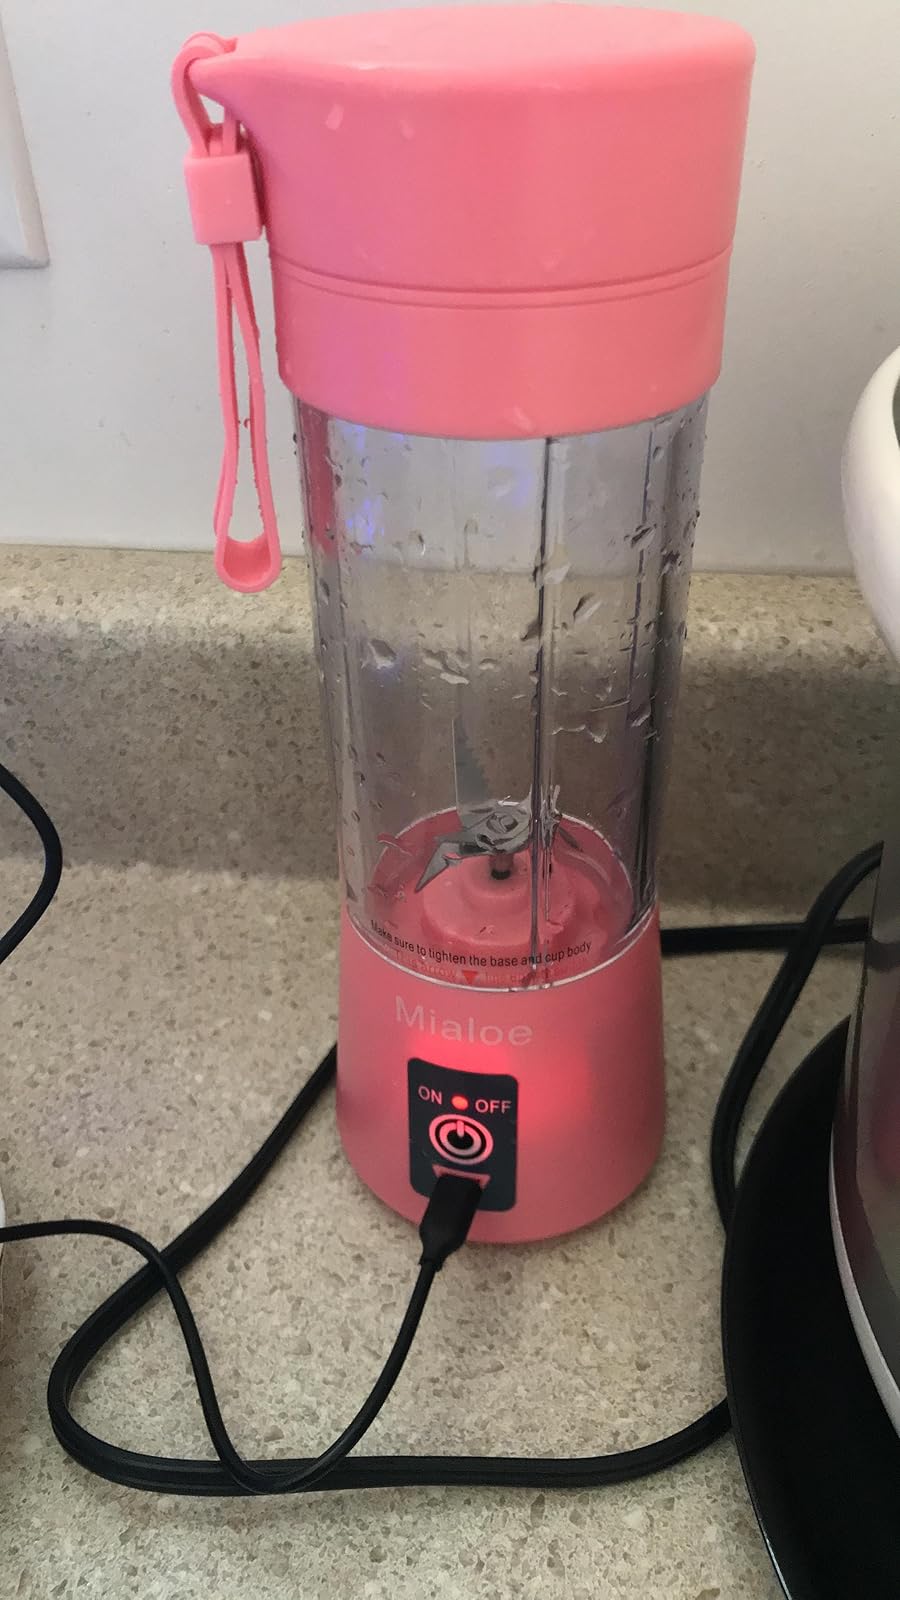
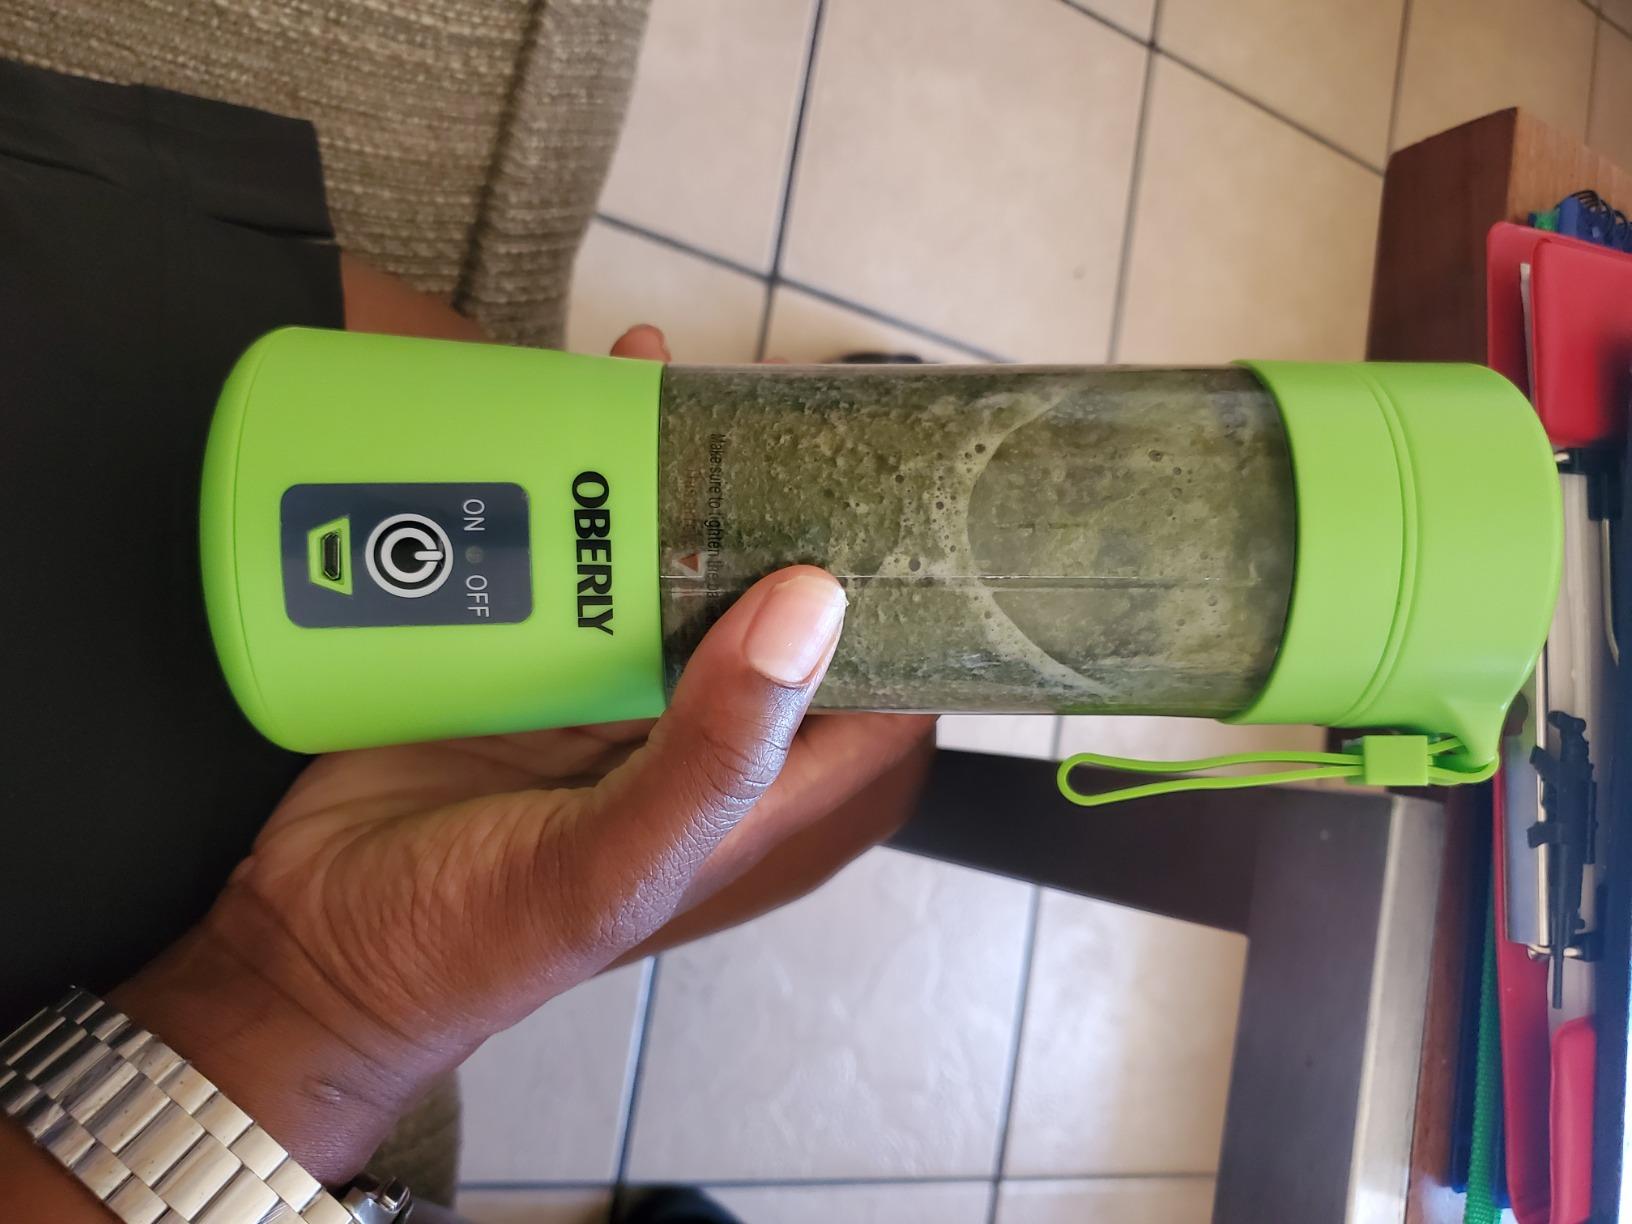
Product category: items_blender
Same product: no